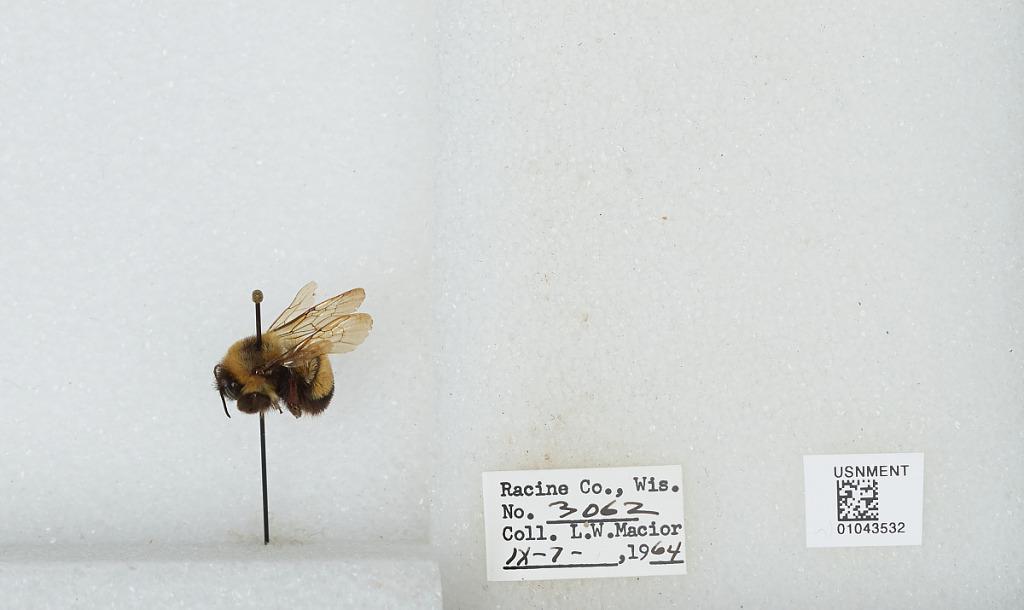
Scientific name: Bombus (Bombus) affinis Cresson
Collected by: L. Macior
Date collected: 1964-9-7
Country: United States
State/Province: Wisconsin
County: Racine
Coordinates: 42.78, -87.76